Romanization of Chinese

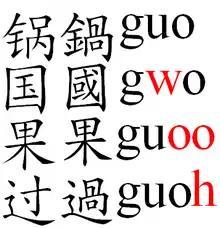
The four tones of "guo" as written in characters and Gwoyeu Romatzyh. Note the spelling differences, highlighted in red, for each tone.

In 1923, the Kuomintang Ministry of Education instituted a National Language Unification Commission which, in turn, formed an eleven-member romanization unit. The political circumstances of the time prevented any positive outcome from the formation of this unit.